Description de l'Égypte

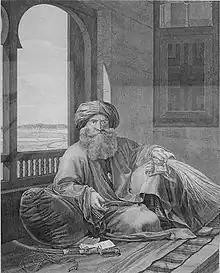
Murad Bey by Dutertre in "Description de l'Égypte", 1809

The typographical quality of the texts, the beauty of engravings, and the unusual formats (the Mammutfolio is 1m x 0.81m) makes "Description de l'Égypte" an exceptional work.